Bliaut

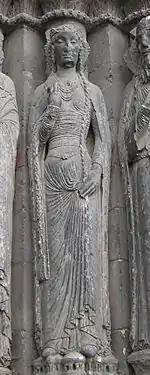
Woman wearing a one-piece bliaut and cloak or mantle, c. 1200, west door of Angers Cathedral.

The bliaut or bliaud is an overgarment that was worn by both sexes from the eleventh to the thirteenth century in Western Europe, featuring voluminous skirts and horizontal puckering or pleating across a snugly fitted under bust abdomen. The sleeves are the most immediately notable difference when comparing the bliaut to other female outer clothing of the Middle Ages. They fit closely from the shoulder to approximately the elbow, and then widen from the elbow to drape to floor- or nearly floor-length. This garment's usage appears to be geographically limited to areas of French influence, with some works depicting the garment or the garment in transition as far away as Rome and modern Germany.